Glacier National Park (Canada)

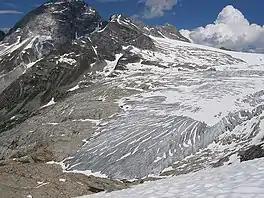
Illecillewaet Glacier

The park has 131 glaciers over in size, covering of the park. Throughout its history, North America has seen cycles of glaciation, where ice sheets advanced and retreated across the terrain. The last glacial period ended about 12,000 years ago, before which all but the highest peaks of the park were covered in ice. The movements of these rivers of ice formed the steep-sided, U-shaped valleys of the park. They also rounded the lesser peaks; ranges in the west of the park show this effect. The glaciers in the park are on whole shrinking and retreating; they are also some of the most studied glaciers in North America.